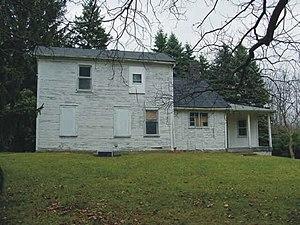
Maison du ferme de Cofta dans le parc national de la vallée de Cuyahoga, dans l'Ohio, aux États-Unis